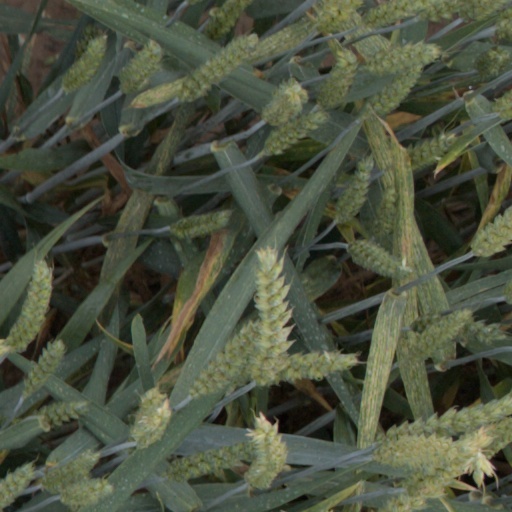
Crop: wheat